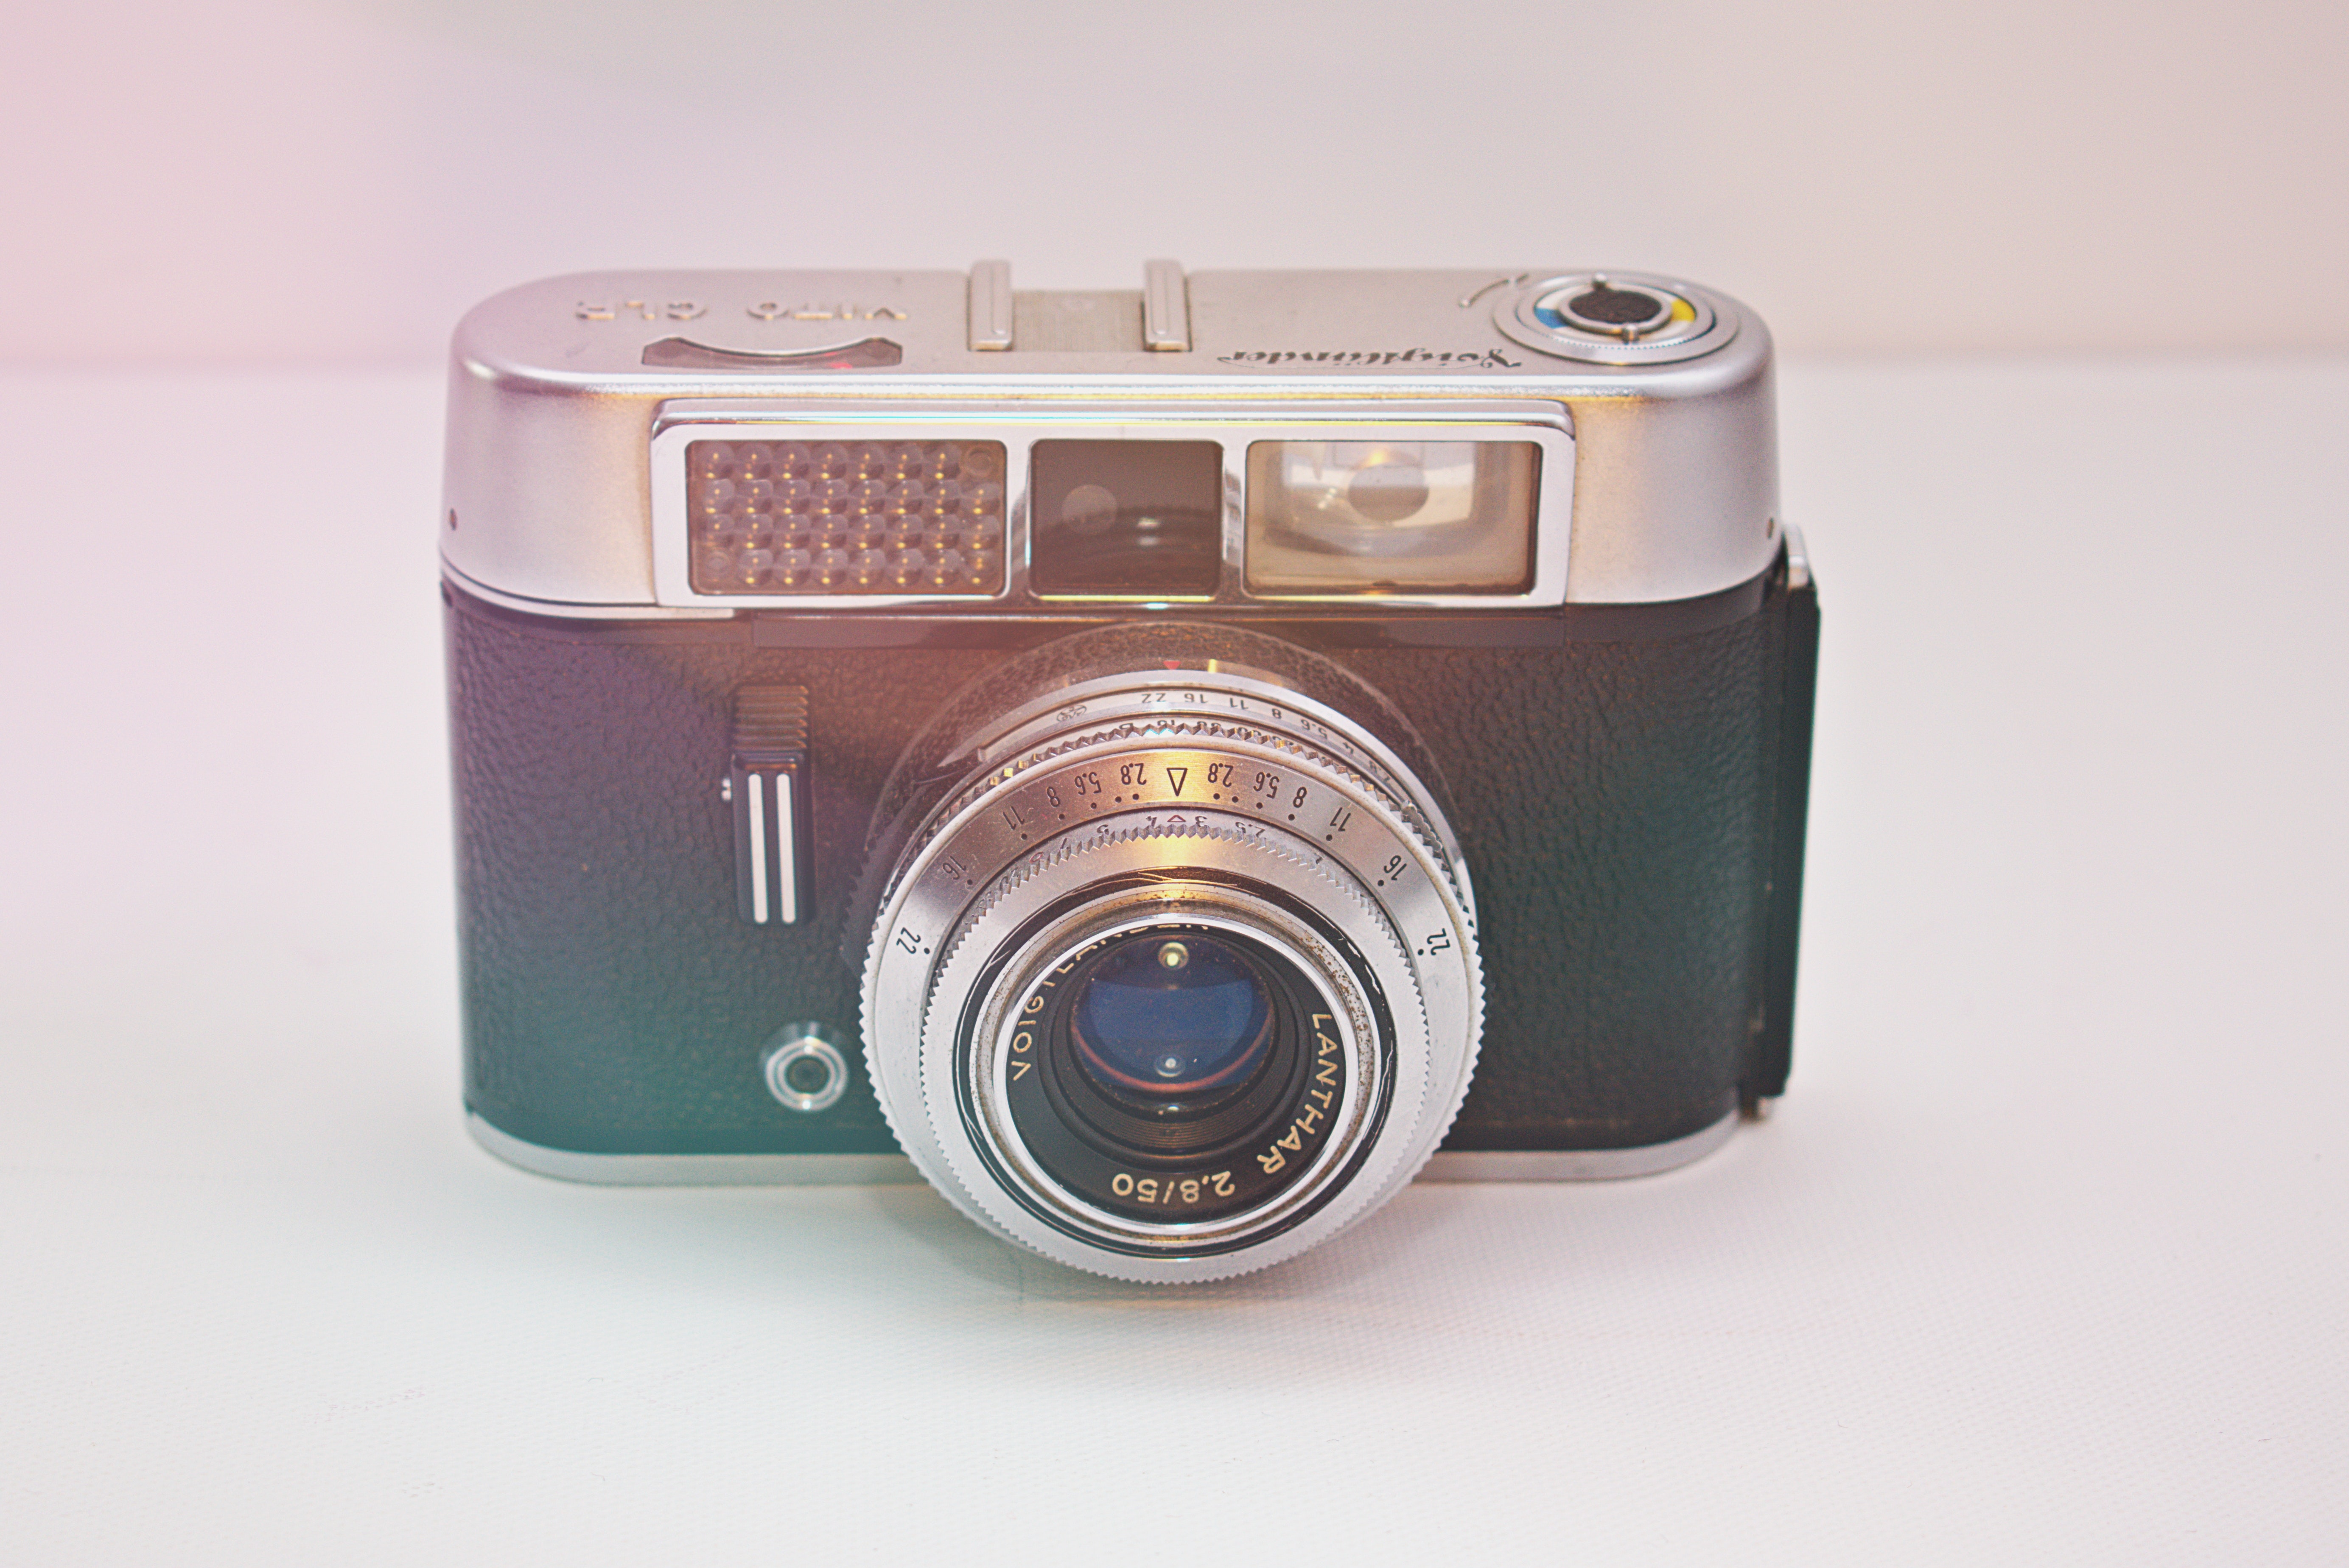
camera lens, camera accessory, cameras optics, Point and shoot camera, lens, camera, flash, product, digital camera, Material property, mirrorless interchangeable lens camera, photography, shutter, plastic, film camera, teleconverter